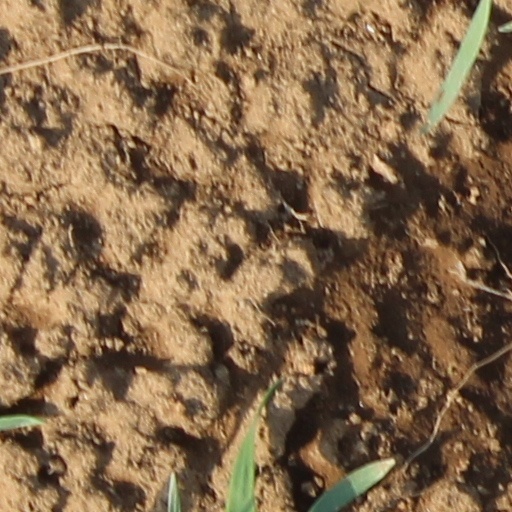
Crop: wheat